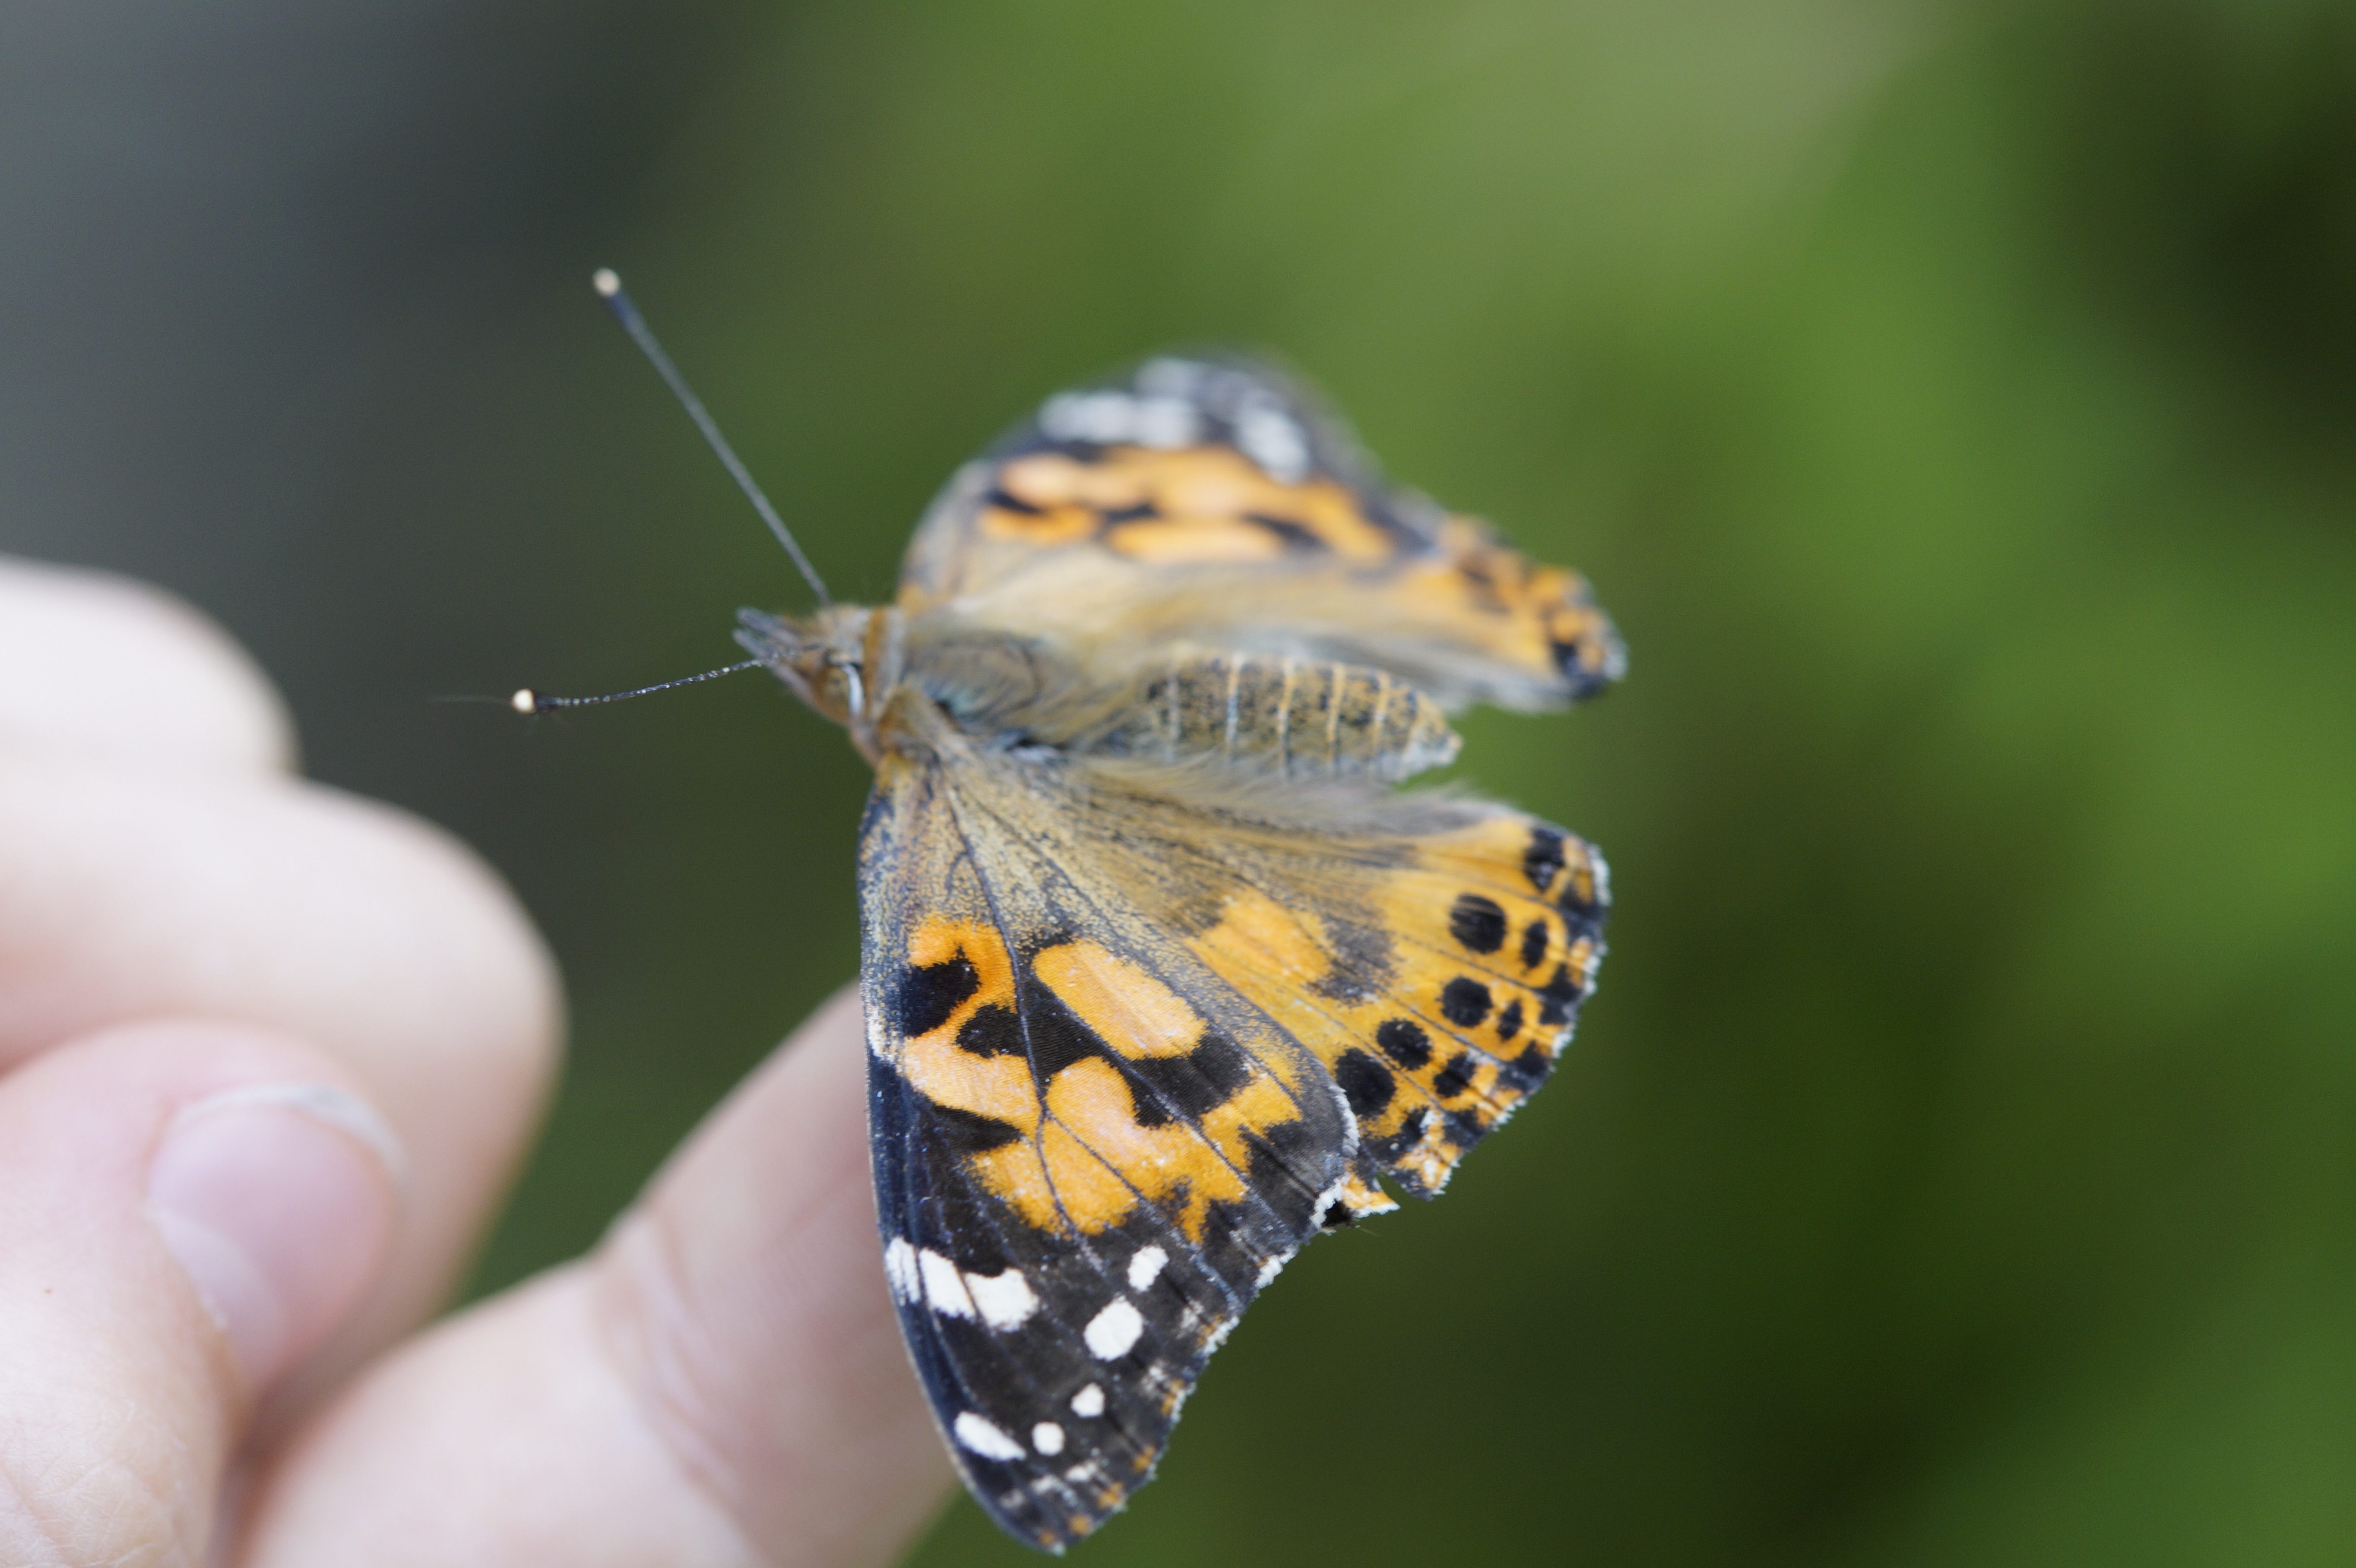
hand, nature, wing, photography, leaf, flower, animal, wildlife, finger, insect, small, child, rest, butterfly, close, flora, fauna, invertebrate, sit, close up, butterflies, nectar, flight insect, macro photography, arthropod, edelfalter, painted lady, pollinator, child's hand, landed, moths and butterflies, lycaenid, spreading wings